Butchers Wheel

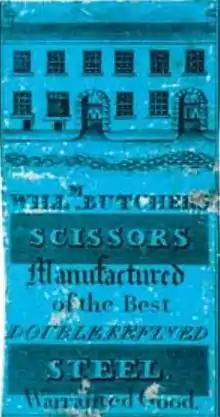
Label from the 1820s advertising William Butcher's scissors, depicting the Eyre Lane frontage of the works at the time

William and Samuel Butcher, sons of cutler James Butcher, began manufacturing steel in Sheffield in the late 1810s. By 1822, William had acquired three adjacent plots of land on Eyre Lane, and constructed a small steelworks, including a purpose-built crucible steel furnace. This was expanded in around 1835 to a three-storey block. A former cottage on the corner of Eyre Lane and Brown Lane, long forming part of the complex, is of similar date.